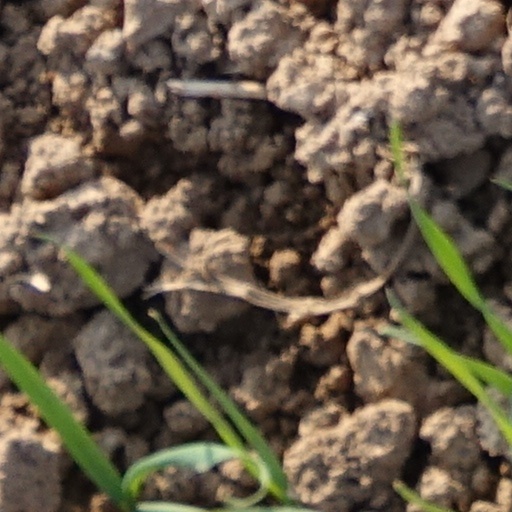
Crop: wheat